Mystic Aquarium

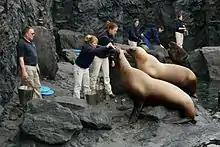
Staff feeding Pinnipeds (sea lions) at the Pacific Northwest portion of the aquarium

Two beluga whales died in the aquarium within a year. The aquarium imported five individuals of the species from Marineland in Canada in May 2021 despite outcries from animal rights groups and a lawsuit. A few months later, in August 2021, five-year-old Havok died while being treated for gastrointestinal issues. After Havok’s death, the US Department of Agriculture conducted a focused inspection of the aquarium and found three critical violations involving Havok’s veterinary care, his handling, and the facilities. The report found that the aquarium failed to provide adequate veterinary care in the last eight hours of Havok’s life.